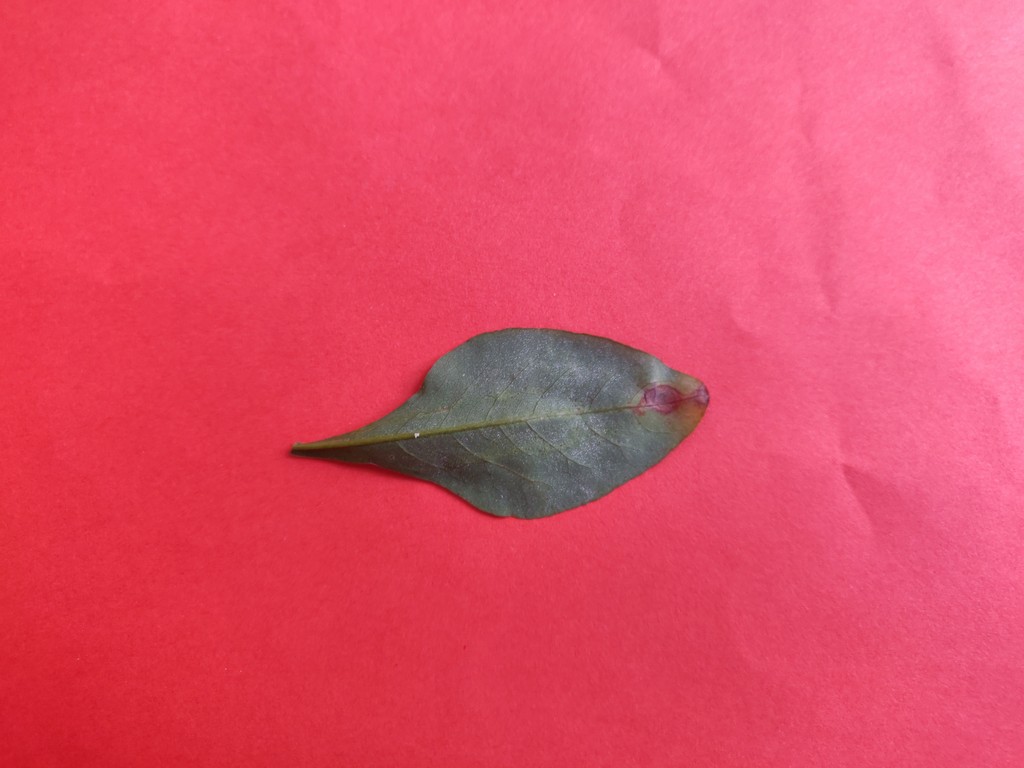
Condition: Unhealthy
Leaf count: single
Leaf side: back